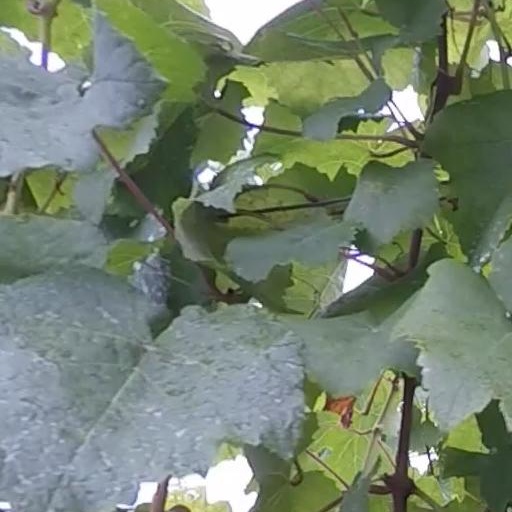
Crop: grape